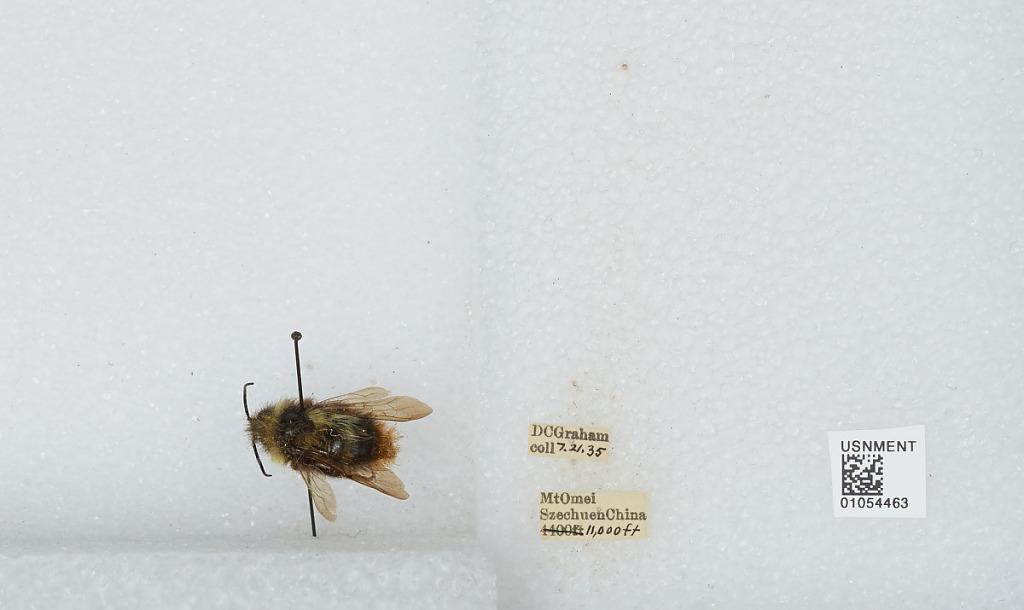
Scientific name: Bombus sp.
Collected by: D. Graham
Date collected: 1935-7-21
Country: China
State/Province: Sichuan
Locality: Mount Emei